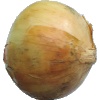
Label: Onion White 1